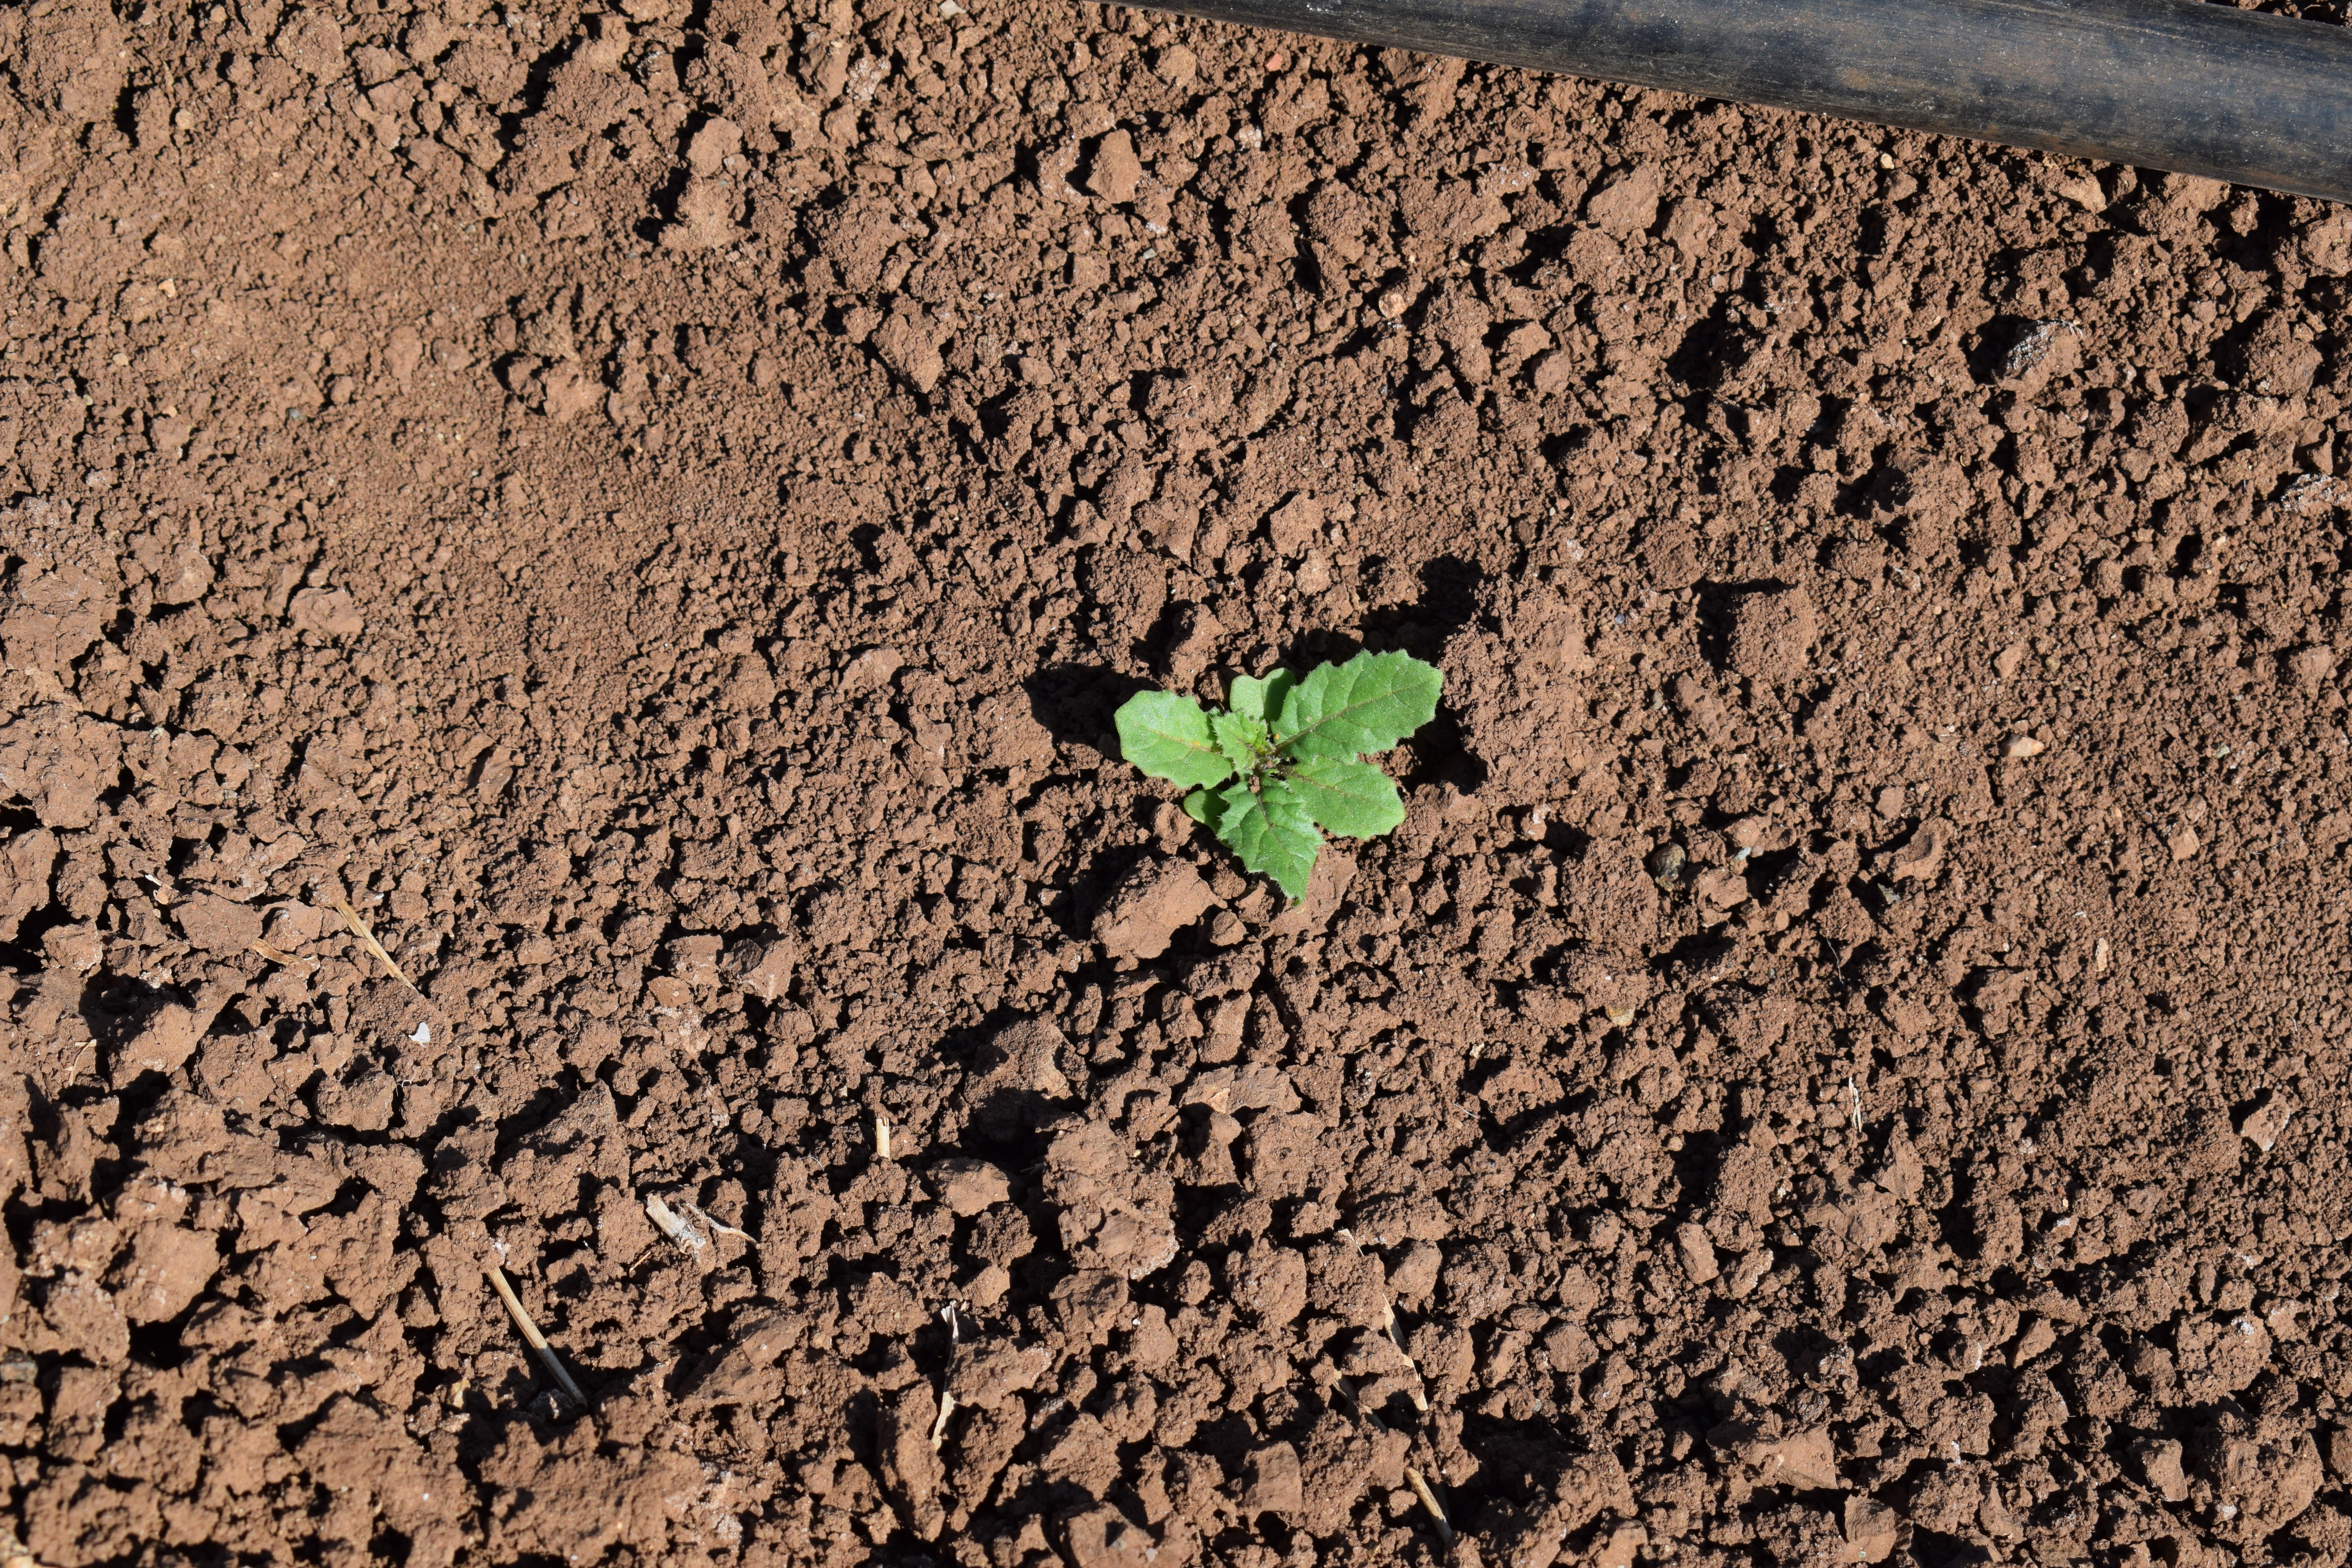
Label: tomato